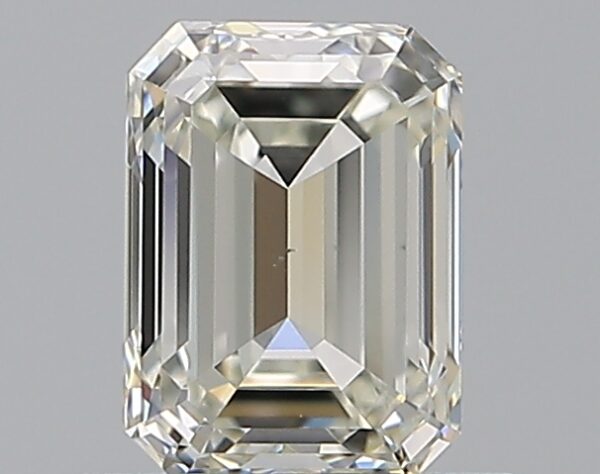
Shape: emerald
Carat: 0.77
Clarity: VS1
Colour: K
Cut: EX
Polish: EX
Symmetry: VG
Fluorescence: F
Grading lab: GIA
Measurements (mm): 5.83 x 4.28 x 2.95